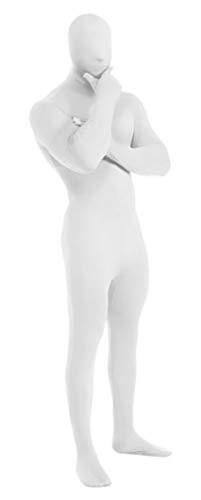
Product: Rubie's Adult Solid Color 2nd Skin,White
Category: Clothing, Shoes & Jewelry | Costumes & Accessories | Men | Costumes & Cosplay Apparel | Costumes
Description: Rubie’s FULL-BODY JUMPSUIT, look for trademark on packaging and label to help assure you’ve received authentic item.
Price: $45.00